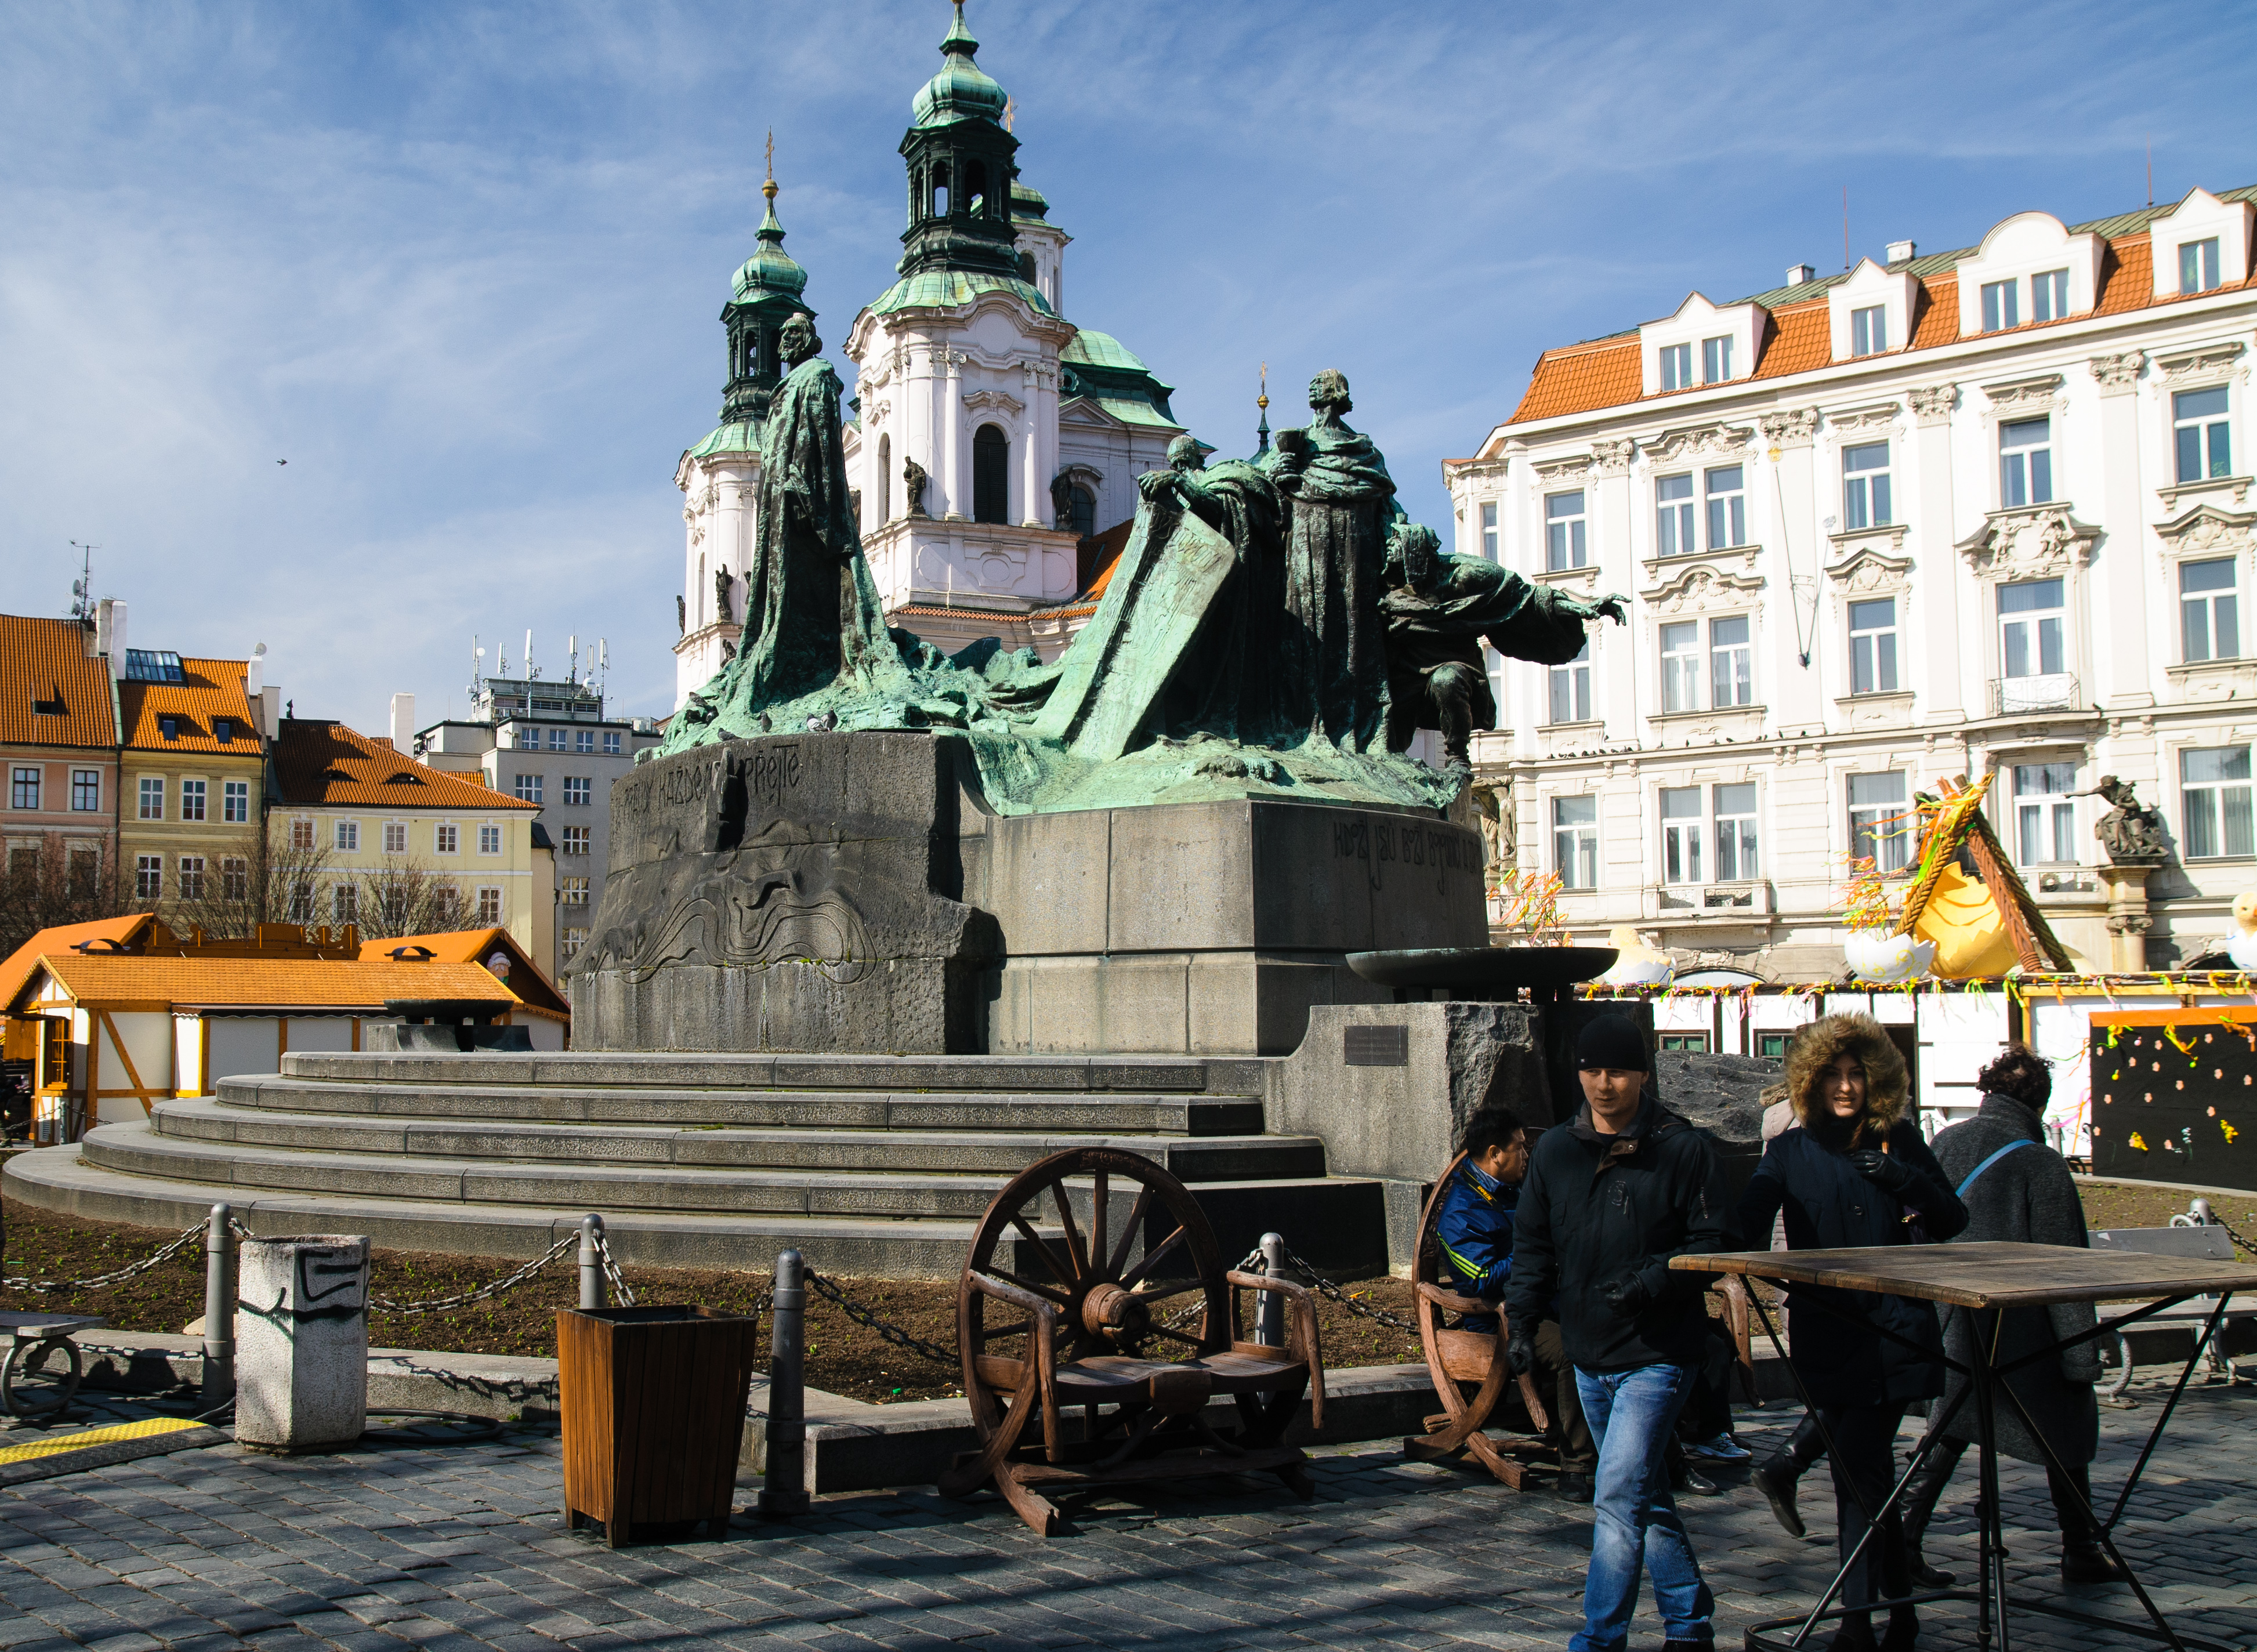
town, palace, city, monument, cityscape, travel, plaza, landmark, prague, nikon, tourism, czechrepublic, town square, d300, hlavn m stopraha